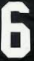
Number: 6